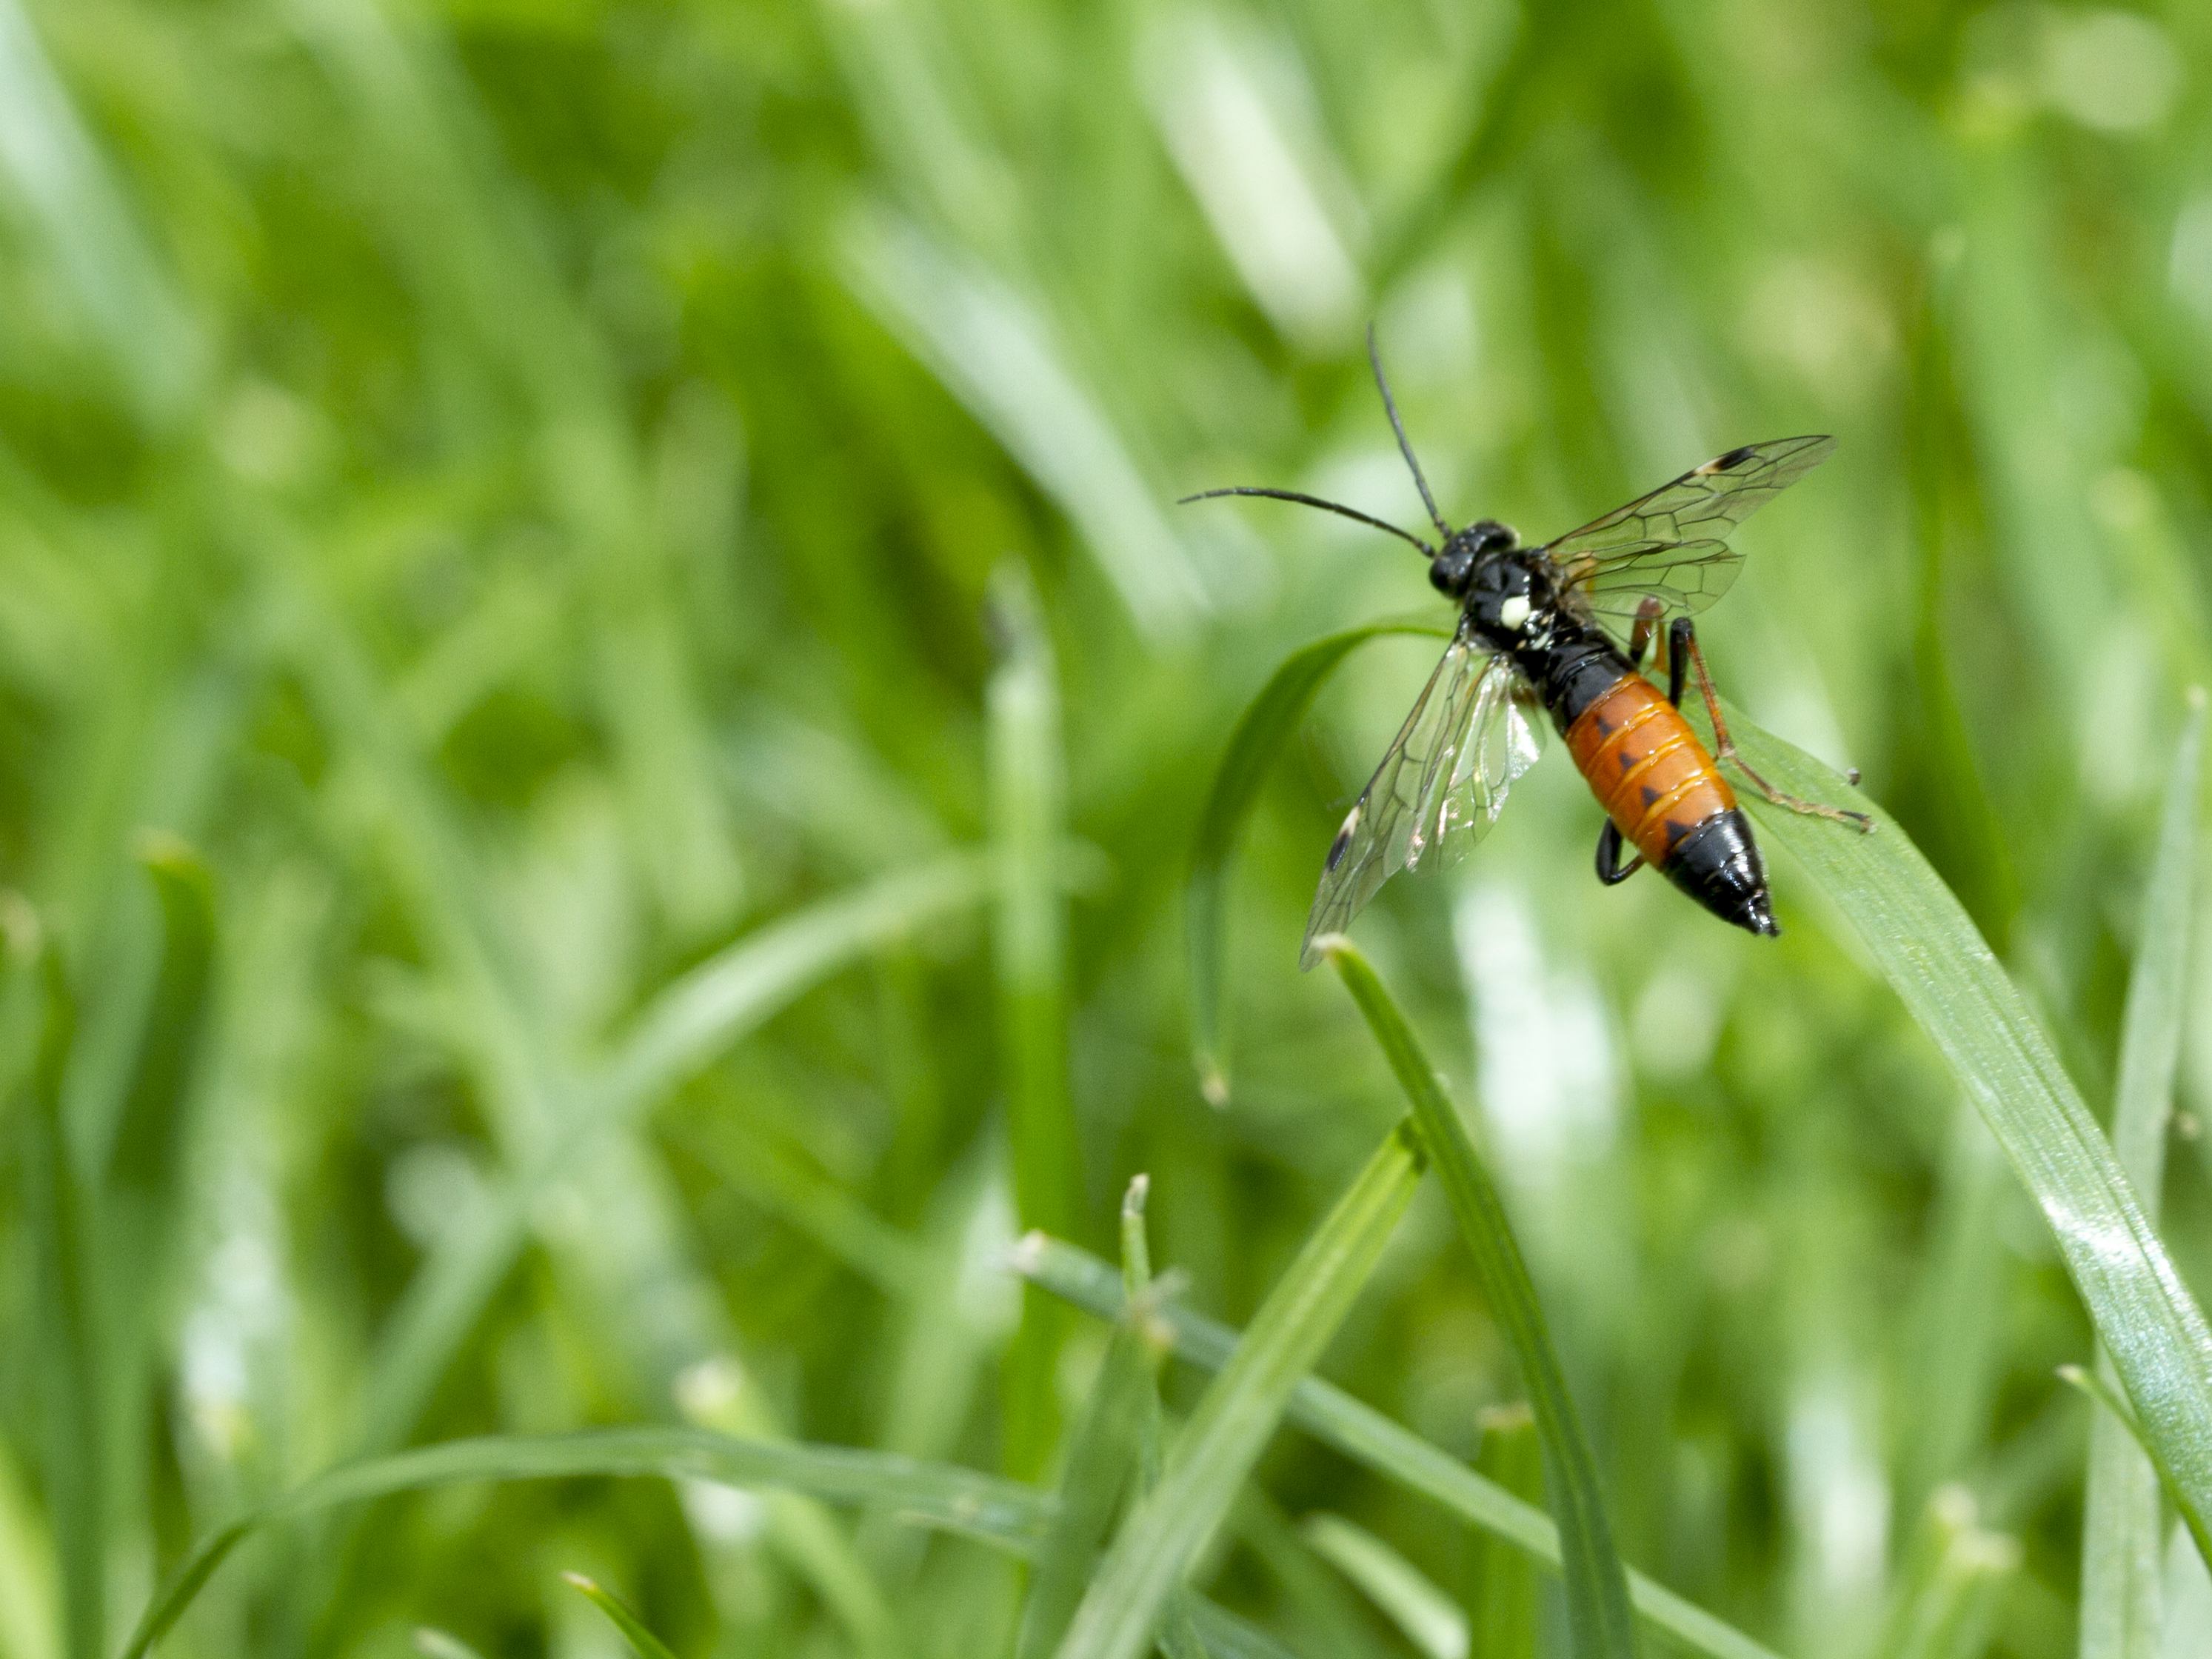
nature, grass, lawn, meadow, prairie, leaf, flower, wildlife, green, insect, macro, canon, botany, flora, fauna, invertebrate, close up, uk, wings, dragonfly, 7d, nectar, peterborough, macro photography, arthropod, identified, tenthredopsisstigma, plant stem, dragonflies and damseflies